2008–09 Arsenal F.C. season

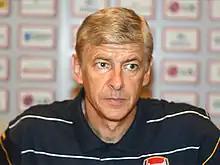
This was Arsène Wenger's 13th seasons with Arsenal.

Supplier: Nike / Sponsor: Fly Emirates